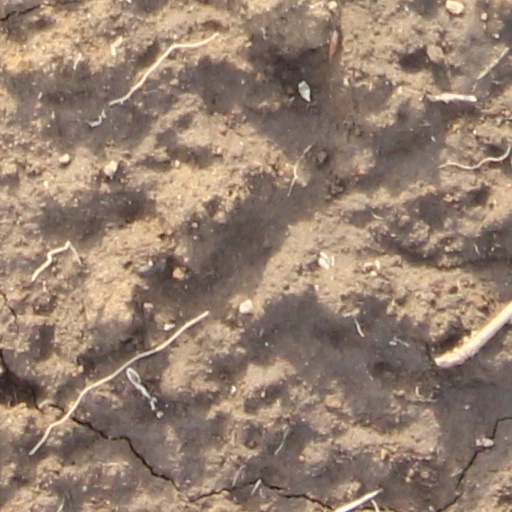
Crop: wheat